Square Peristyle

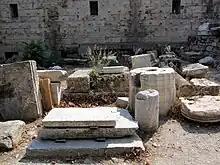
Visible remnants of the north wall of the Square Peristyle to the north of the Stoa of Attalos.

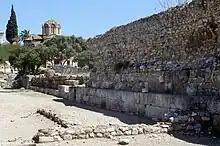
North wall of the Square Peristyle, rebuilt as the back wall of South Stoa II.

The structure stood on the east side of the Agora, next to the Panathenaic Way and would have dominated the space in the early Hellenistic period. The north side is aligned with an east–west cross-road, the southwest corner touched the Panathenaic Way. It was a square building with sides of 58.56 metres in length, surrounding a central courtyard, which was lined with columns in the Doric order. It was the largest of at least seven stoas built in Athens in the late fourth and early third centuries BC, and the second-largest peristyle attempted in Greece up to that time, after the Anactorium at Vergina. The use of a peristyle design may have been inspired by the nearby Pompeion, but there was no close model for the design. Some aspects of the colonnade and entablature are modelled on the Stoa Poikile, the Stoa of Zeus, and the Propylaea.